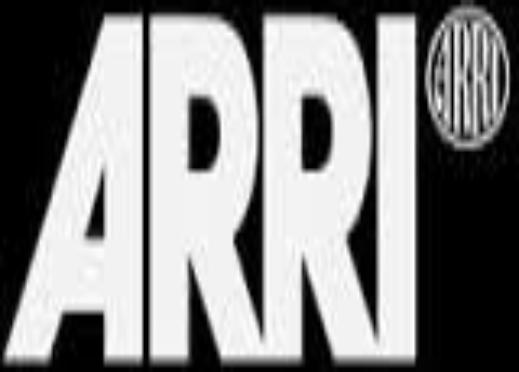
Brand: Arri
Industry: Clothes